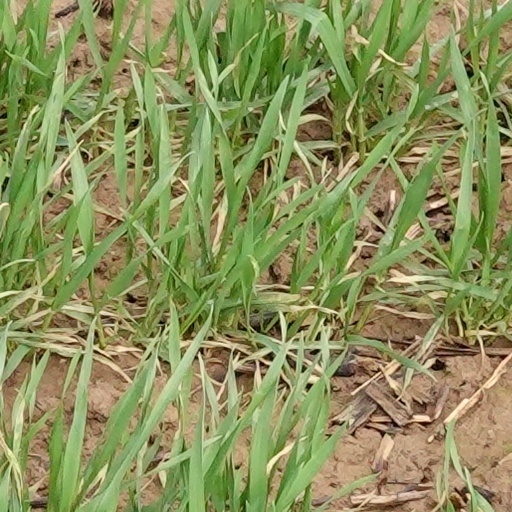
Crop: wheat